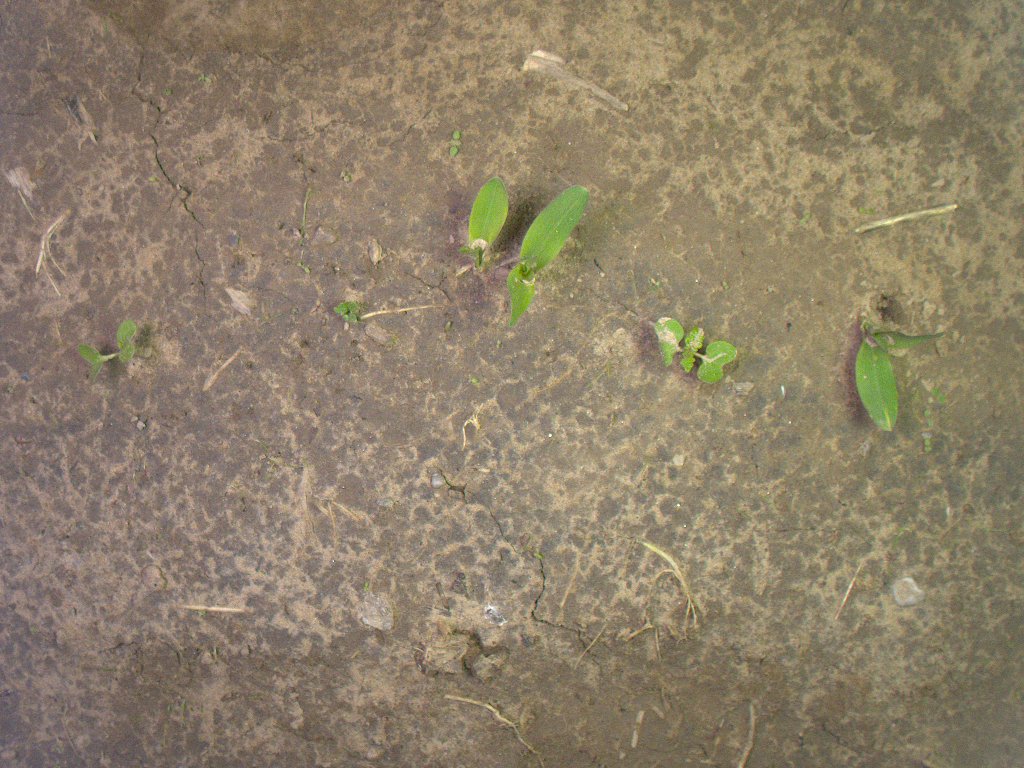
Crop: maize
Objects: maize, maize, maize, stem_maize, stem_maize, stem_maize